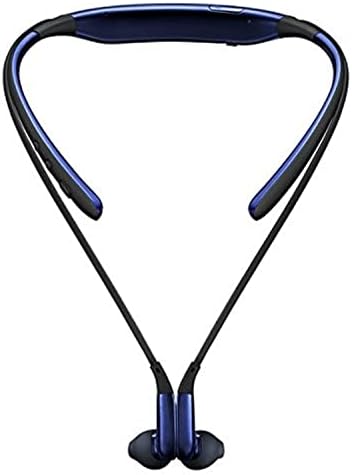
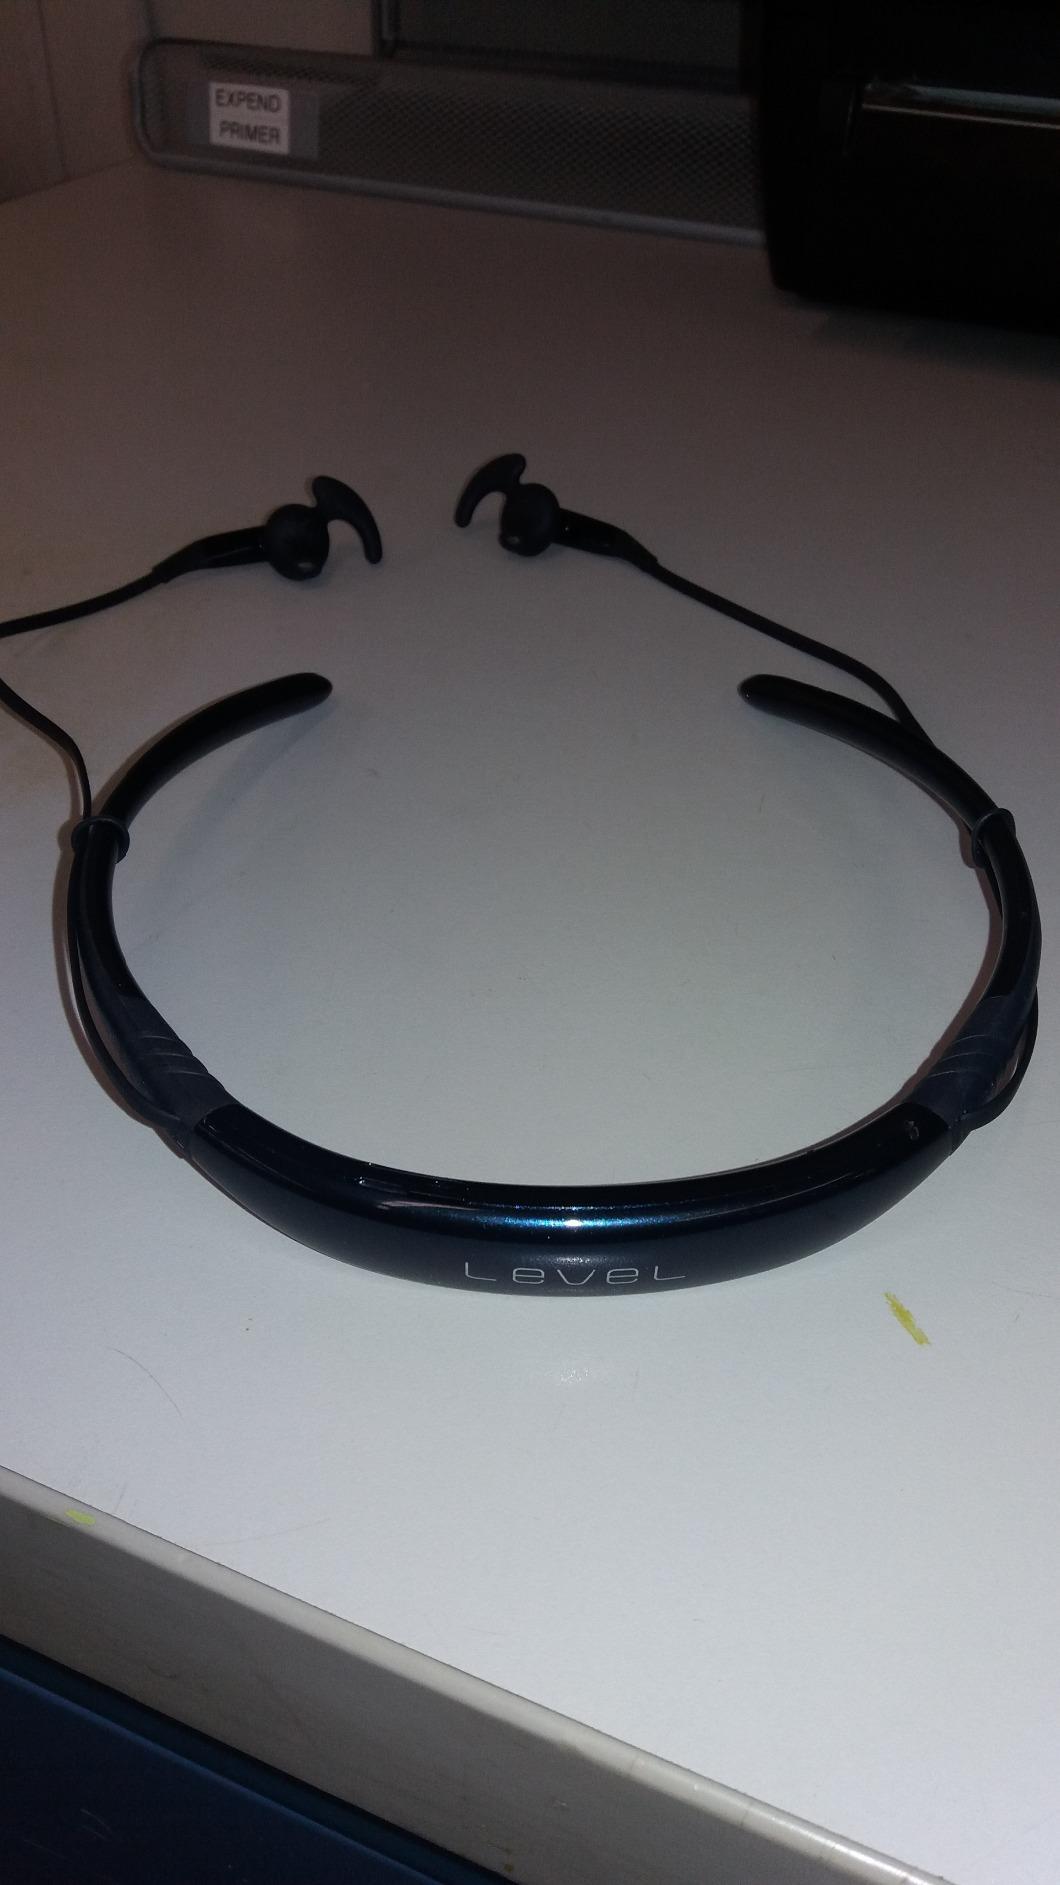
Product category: headphones
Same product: yes